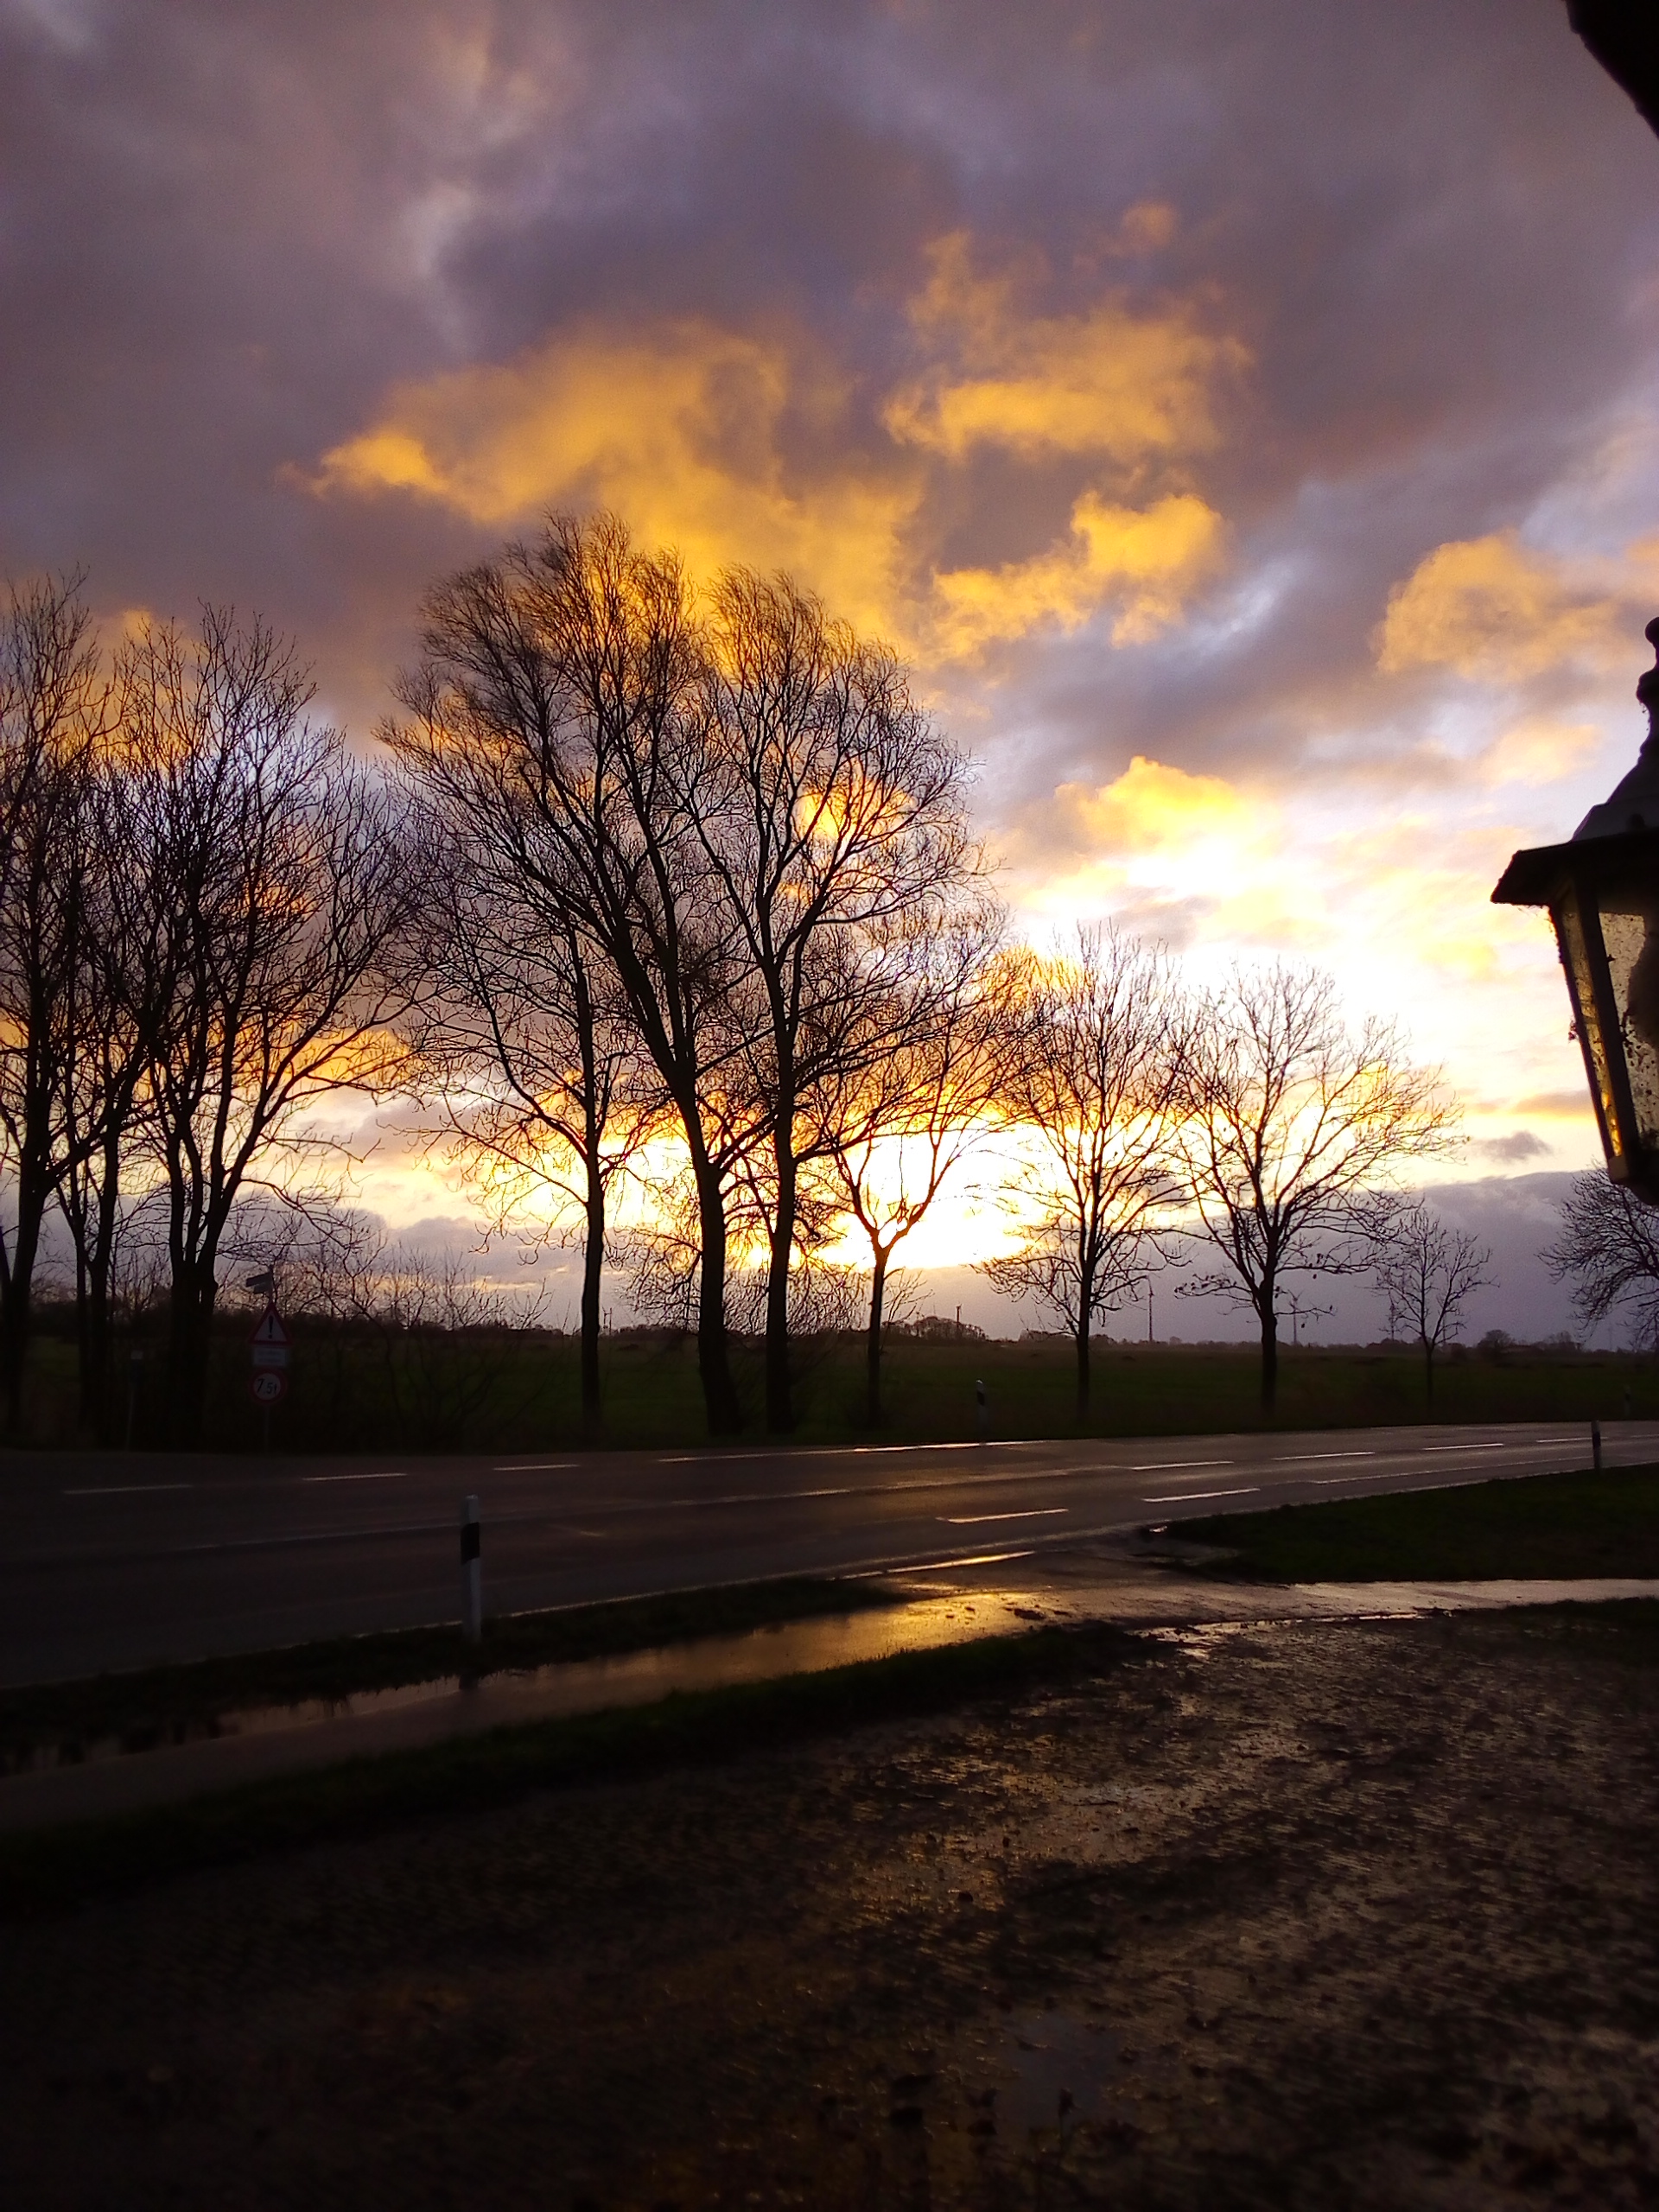
natural, sky, cloud, sunset, tree, sunrise, morning, evening, horizon, natural landscape, atmospheric phenomenon, branch, sun, sunlight, atmosphere, dusk, woody plant, afterglow, landscape, winter, plant, photography, wood, dawn, reflection, meteorological phenomenon, Tints and shades, autumn